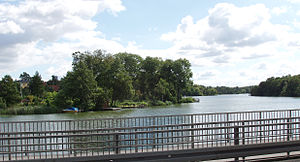
Rye Mølle Sø
Rye Mølle Sø set fra landevejen over dæmningen
Rye Mølle Sø set fra landevejen over dæmningen
Rye Mølle Sø , Ry, Skanderborg Kommune
Rye Mølle Sø er en knap to kilometer lang, opstemmet sø på Gudenåen, umiddelbart vest for den sydlige ende af Ry, Skanderborg Kommune.